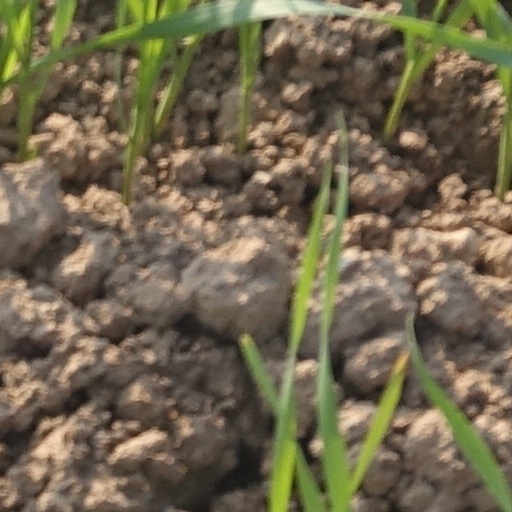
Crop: wheat